Jerusalem (Mendelssohn book)

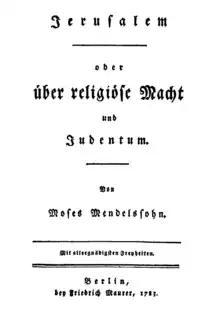
Title page of the first edition (Berlin: Friedrich Maurer, 1783)

Jerusalem, or on Religious Power and Judaism is a book written by Moses Mendelssohn, which was first published in 1783 – the same year when the Prussian officer Christian Wilhelm von Dohm published the second part of his Mémoire "Concerning the amelioration of the civil status of the Jews". Moses Mendelssohn was one of the key figures of Jewish Enlightenment (Haskalah) and his philosophical treatise, dealing with social contract and political theory (especially concerning the question of the separation between religion and state), can be regarded as his most important contribution to Haskalah. The book which was written in Prussia on the eve of the French Revolution, consisted of two parts and each one was paginated separately. The first part discusses "religious power" and the freedom of conscience in the context of the political theory (Baruch Spinoza, John Locke, Thomas Hobbes), and the second part discusses Mendelssohn's personal conception of Judaism concerning the new secular role of any religion within an enlightened state. In his publication Moses Mendelssohn combined a defense of the Jewish population against public accusations with contemporary criticism of the present conditions of the Prussian Monarchy.